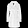
Label: Coat